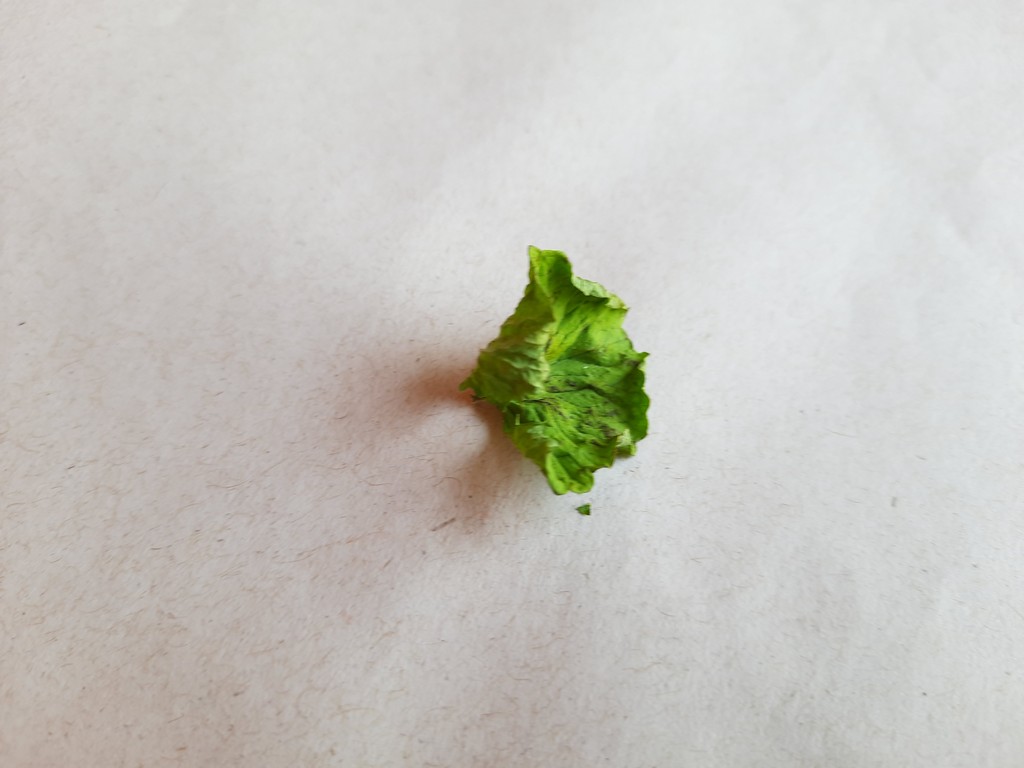
Label: Dried